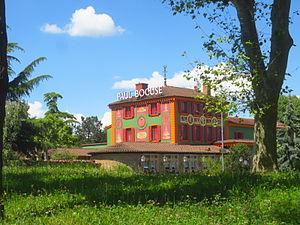
L’Auberge du Pont de Collonges
Paul Bocuse, né le 11 février 1926 et mort le 20 janvier 2018 dans son Auberge du Pont de Collonges, à Collonges-au-Mont-d'Or, près de Lyon, est un chef cuisinier français.
La cuisine lyonnaise est une cuisine traditionnelle régionale de la cuisine française. La cuisine lyonnaise, située au carrefour de traditions culinaires régionales, tire depuis des générations le meilleur parti des ressources agricoles des alentours : élevages de la Bresse et du Charolais, gibier de la Dombes, poissons des lacs savoyards, légumes et fruits primeurs de la Drôme, de l'Ardèche et du Forez, vins de Bourgogne, du Beaujolais et de la vallée du Rhône.